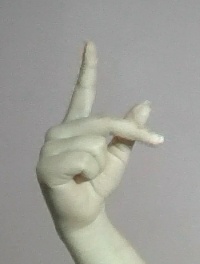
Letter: dha